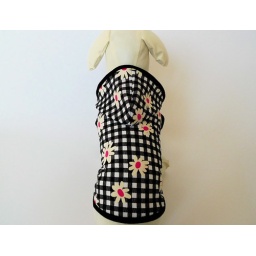
Comfy cotton material with cute skull on the back will knock out any boy puppy in a second.